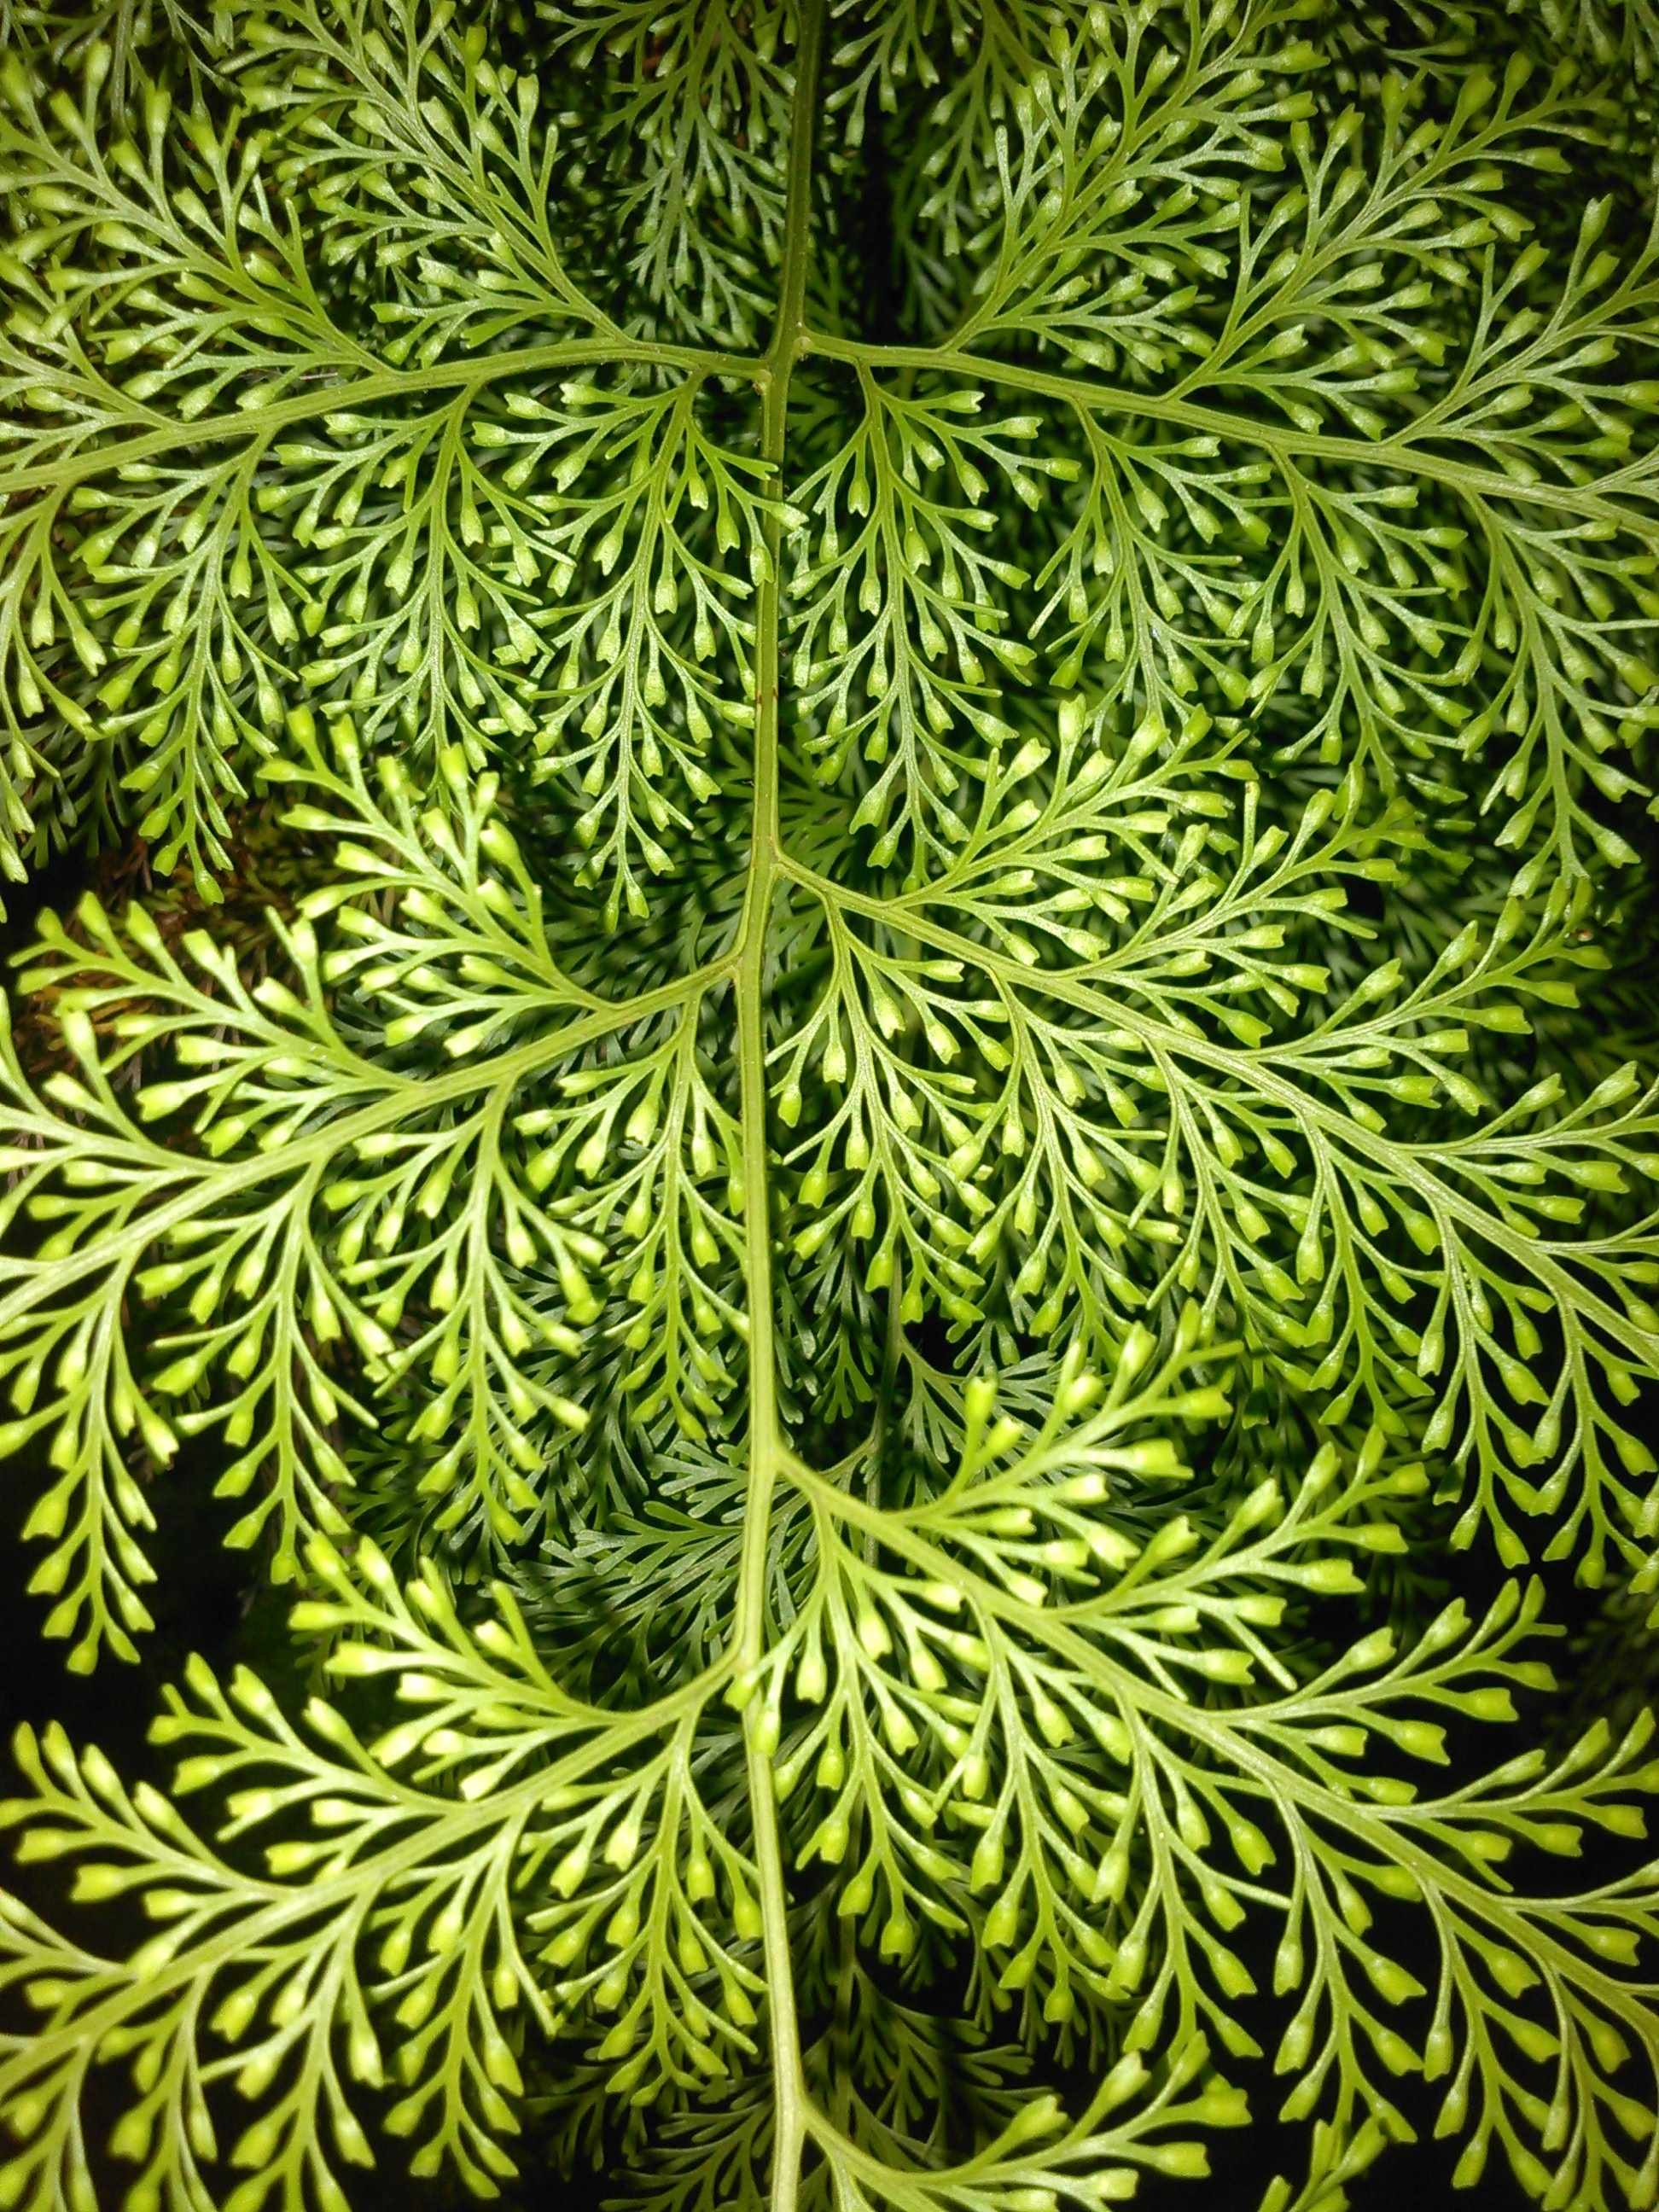
tree, nature, branch, plant, leaf, flower, pattern, green, botany, fir, flora, fern, spruce, design, shrub, pinetree, flowering plant, land plant, ferns and horsetails